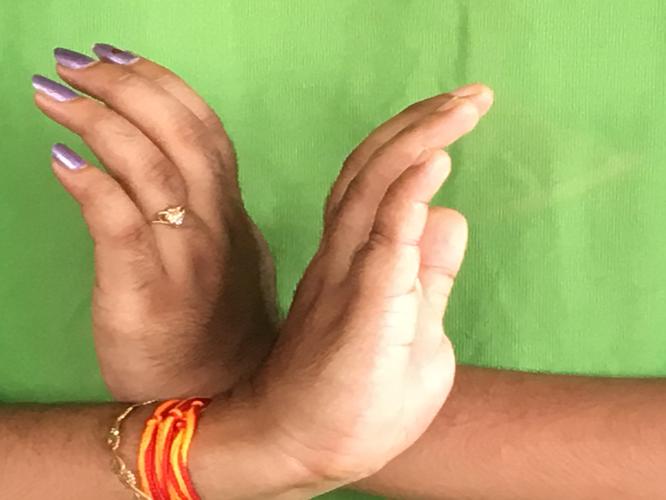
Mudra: Nagabandha
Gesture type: double_hand